Walter Walsh

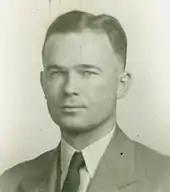
Walter Walsh in 1939

When Walsh was 12, his father gave him his first rifle, a .22-caliber Mossberg. He honed his marksmanship shooting rats in the New Jersey Meadowlands and clothespins off of his aunt's laundry line. It was while a member of the Civilian Military Training Corps, that Walsh received his first formal training. During his subsequent service with the New Jersey National Guard Walsh won a spot on its rifle team which led to him in 1928 engaging in his first competitive shooting at national matches at Camp Perry, Ohio.